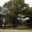
Label: oak_tree